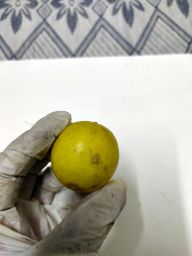
Fruit: Lime
Quality: Good